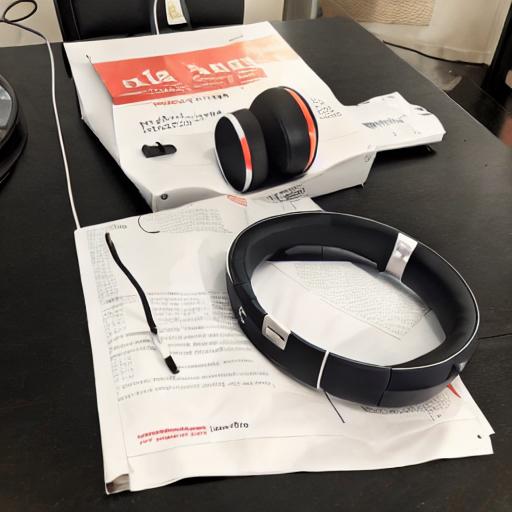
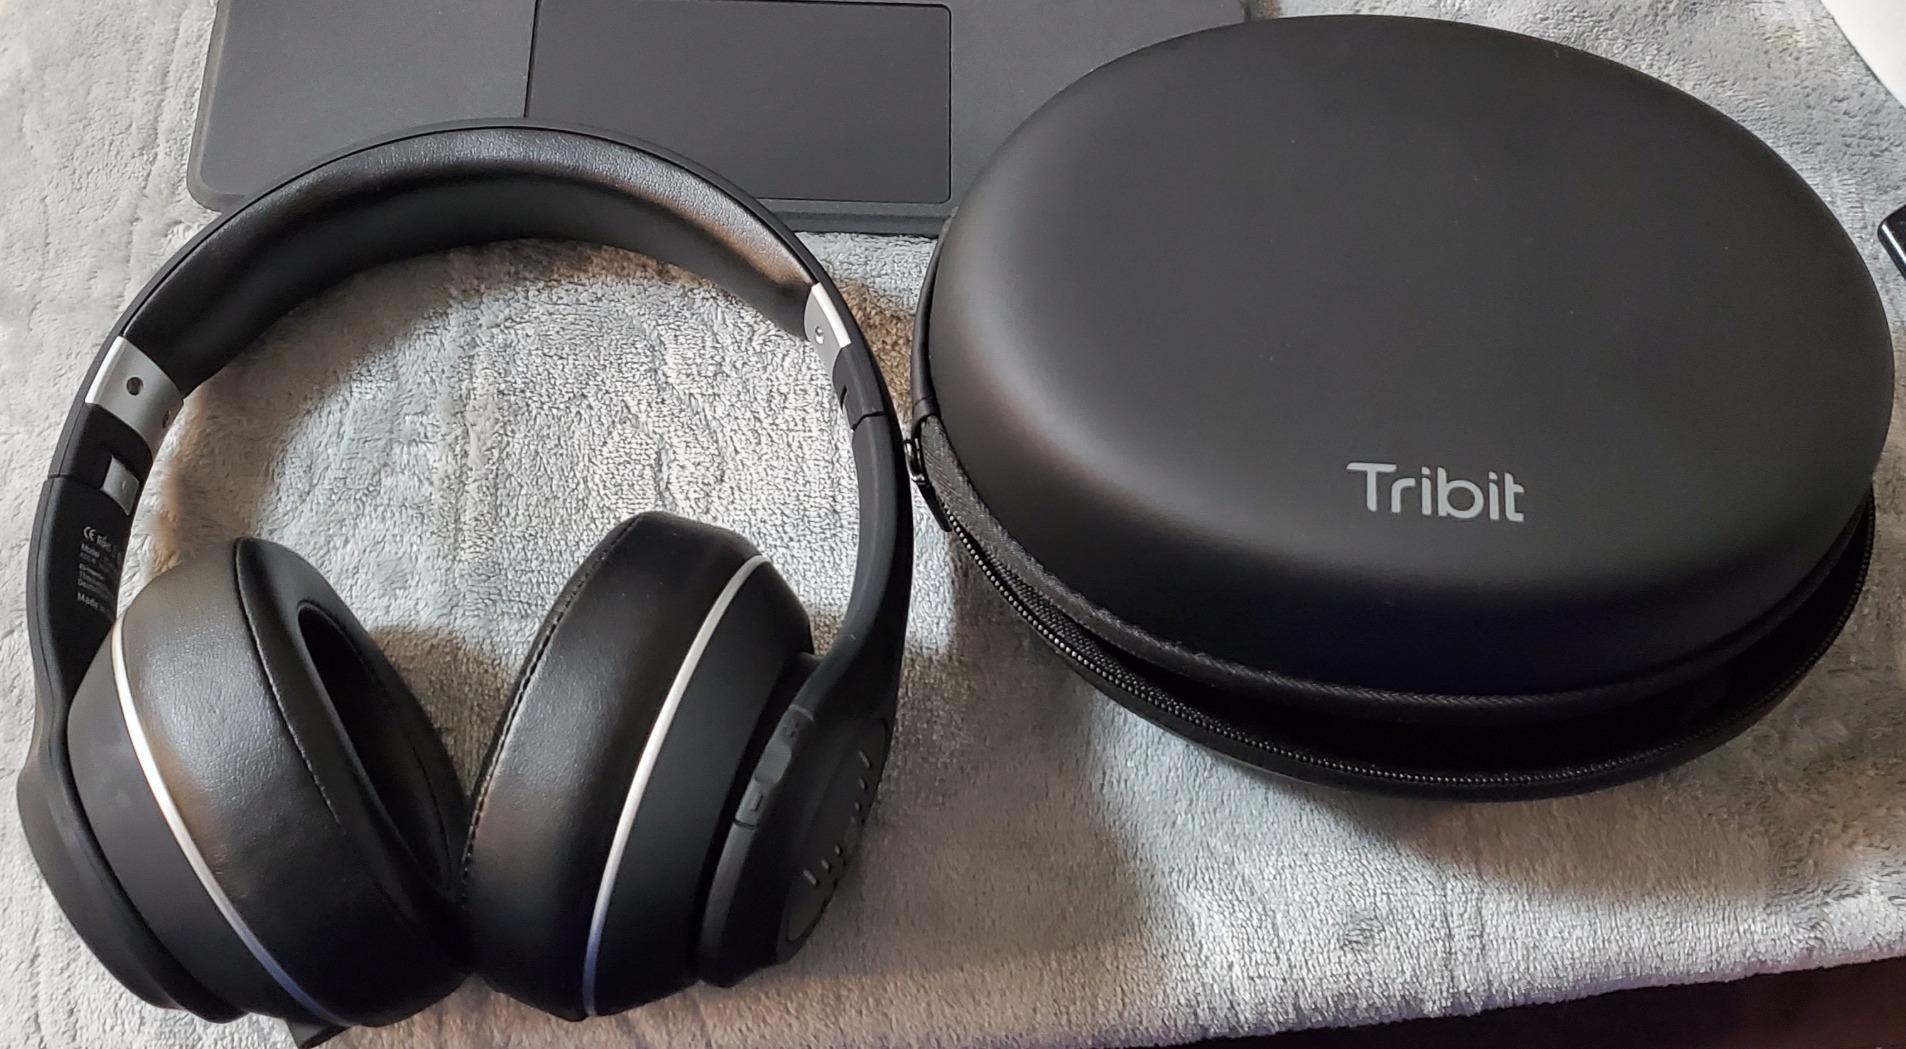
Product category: headphones
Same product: no